Scotland in the early modern period

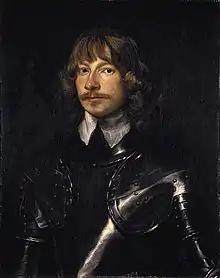
James Graham, 1st Marquess of Montrose, led a successful pro-royalist campaign in the Highlands in 1644–45.

James VI was crowned King of Scots at the age of 13 months on 29 July 1567. He was brought up as a Protestant, while the country was run by a series of regents. In 1579 the Frenchman Esmé Stewart, Sieur d'Aubigny, first cousin of James' father Lord Darnley, arrived in Scotland and quickly established himself as the closest of the then 13-year-old James's powerful male favourites; he was created Earl of Lennox by the king in 1580, and Duke of Lennox in 1581. Lennox was distrusted by Scottish Calvinists and in August 1582, in what became known as the Raid of Ruthven, the Protestant earls of Gowrie and Angus imprisoned James and forced Lennox to leave Scotland. After James was liberated in June 1583, he assumed increasing control of his kingdom. Between 1584 and 1603, he established effective royal government and relative peace among the lords, assisted by John Maitland of Thirlestane, who led the government until 1592. In 1586, James signed the Treaty of Berwick with England, which, with the execution of his mother in 1587, helped clear the way for his succession to the childless Queen Elizabeth I of England. He married Anne of Denmark in 1590, daughter of Frederick II, the king of Denmark; they had two sons and a daughter.